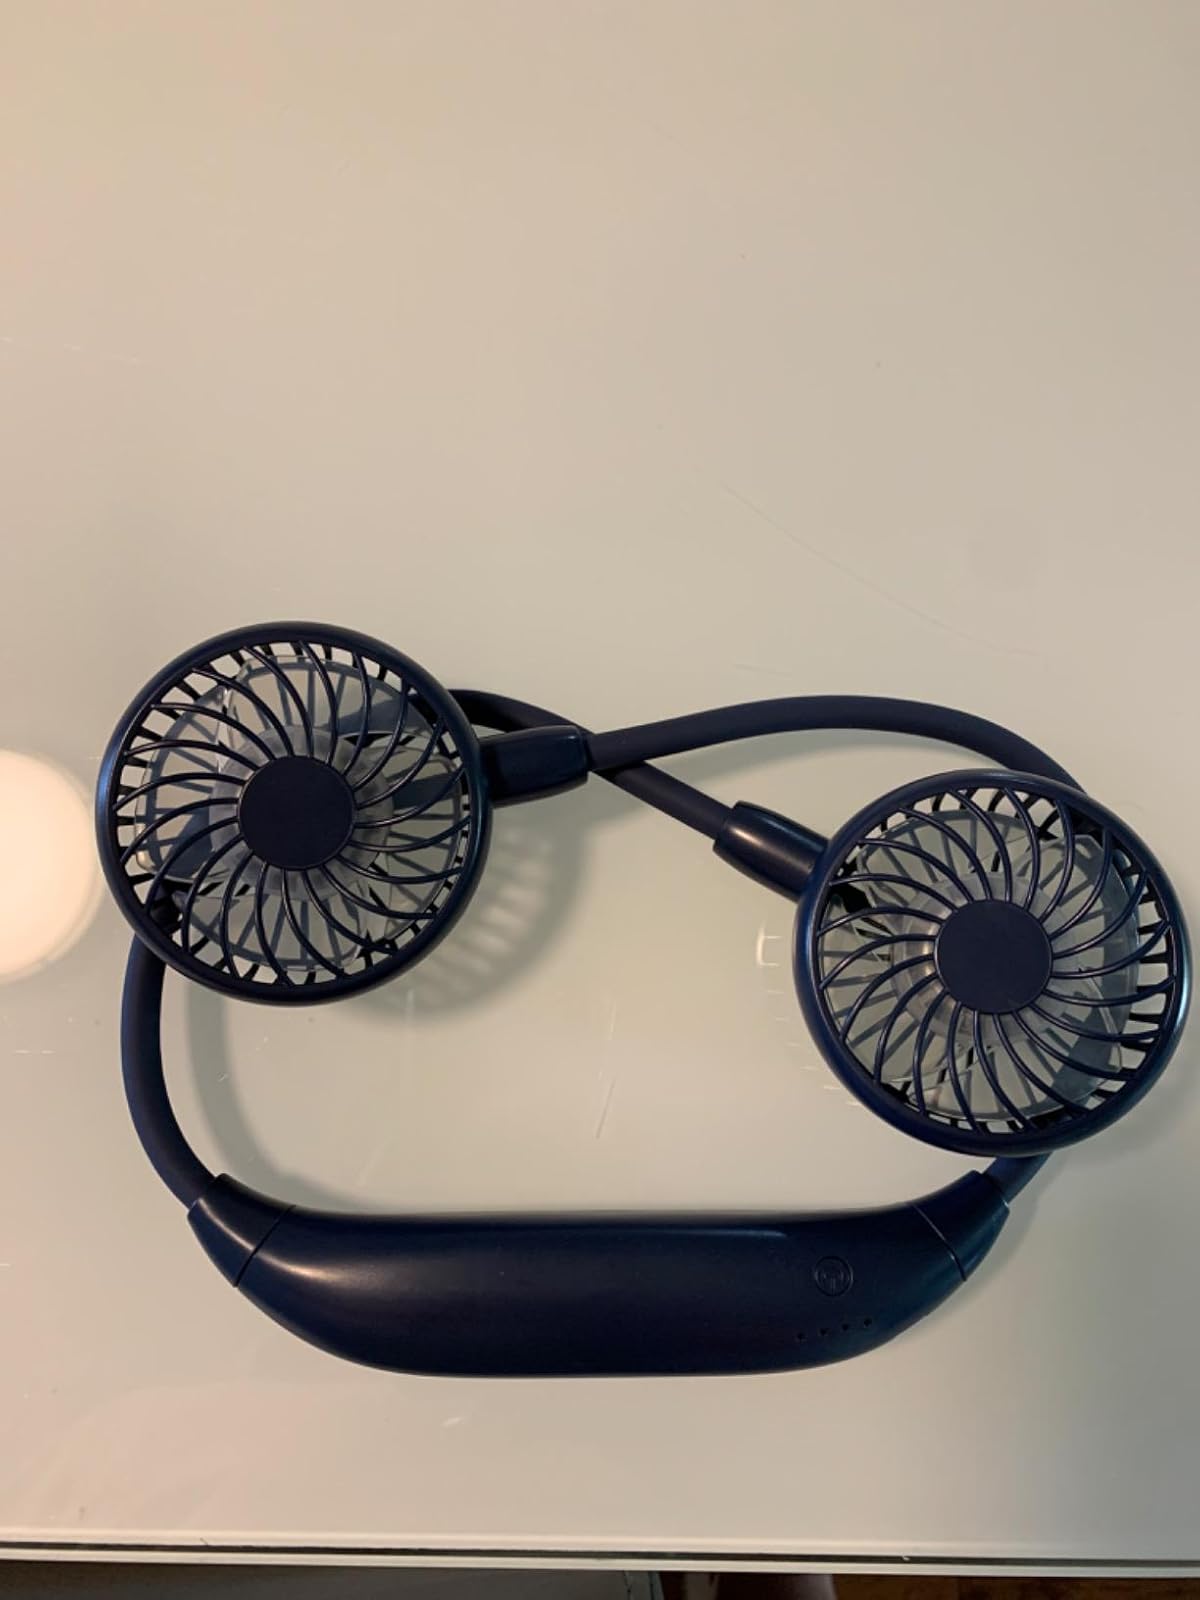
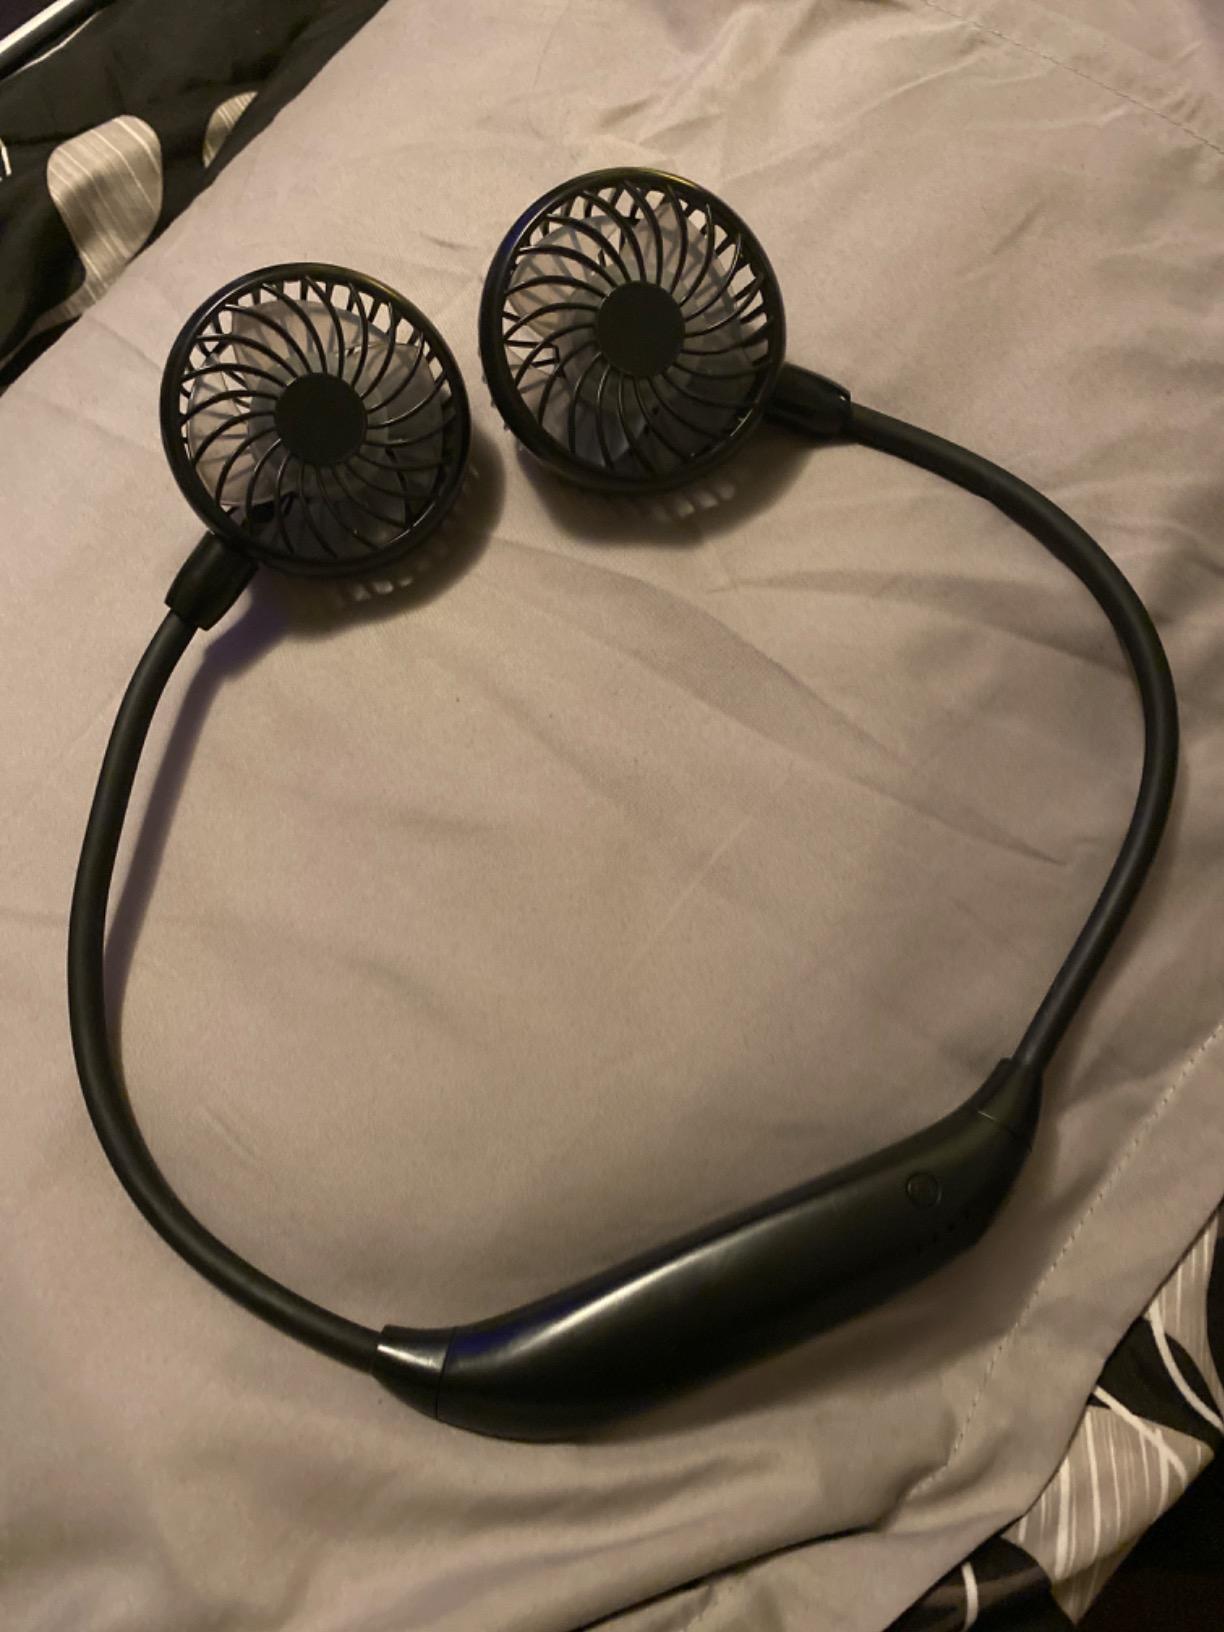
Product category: fan
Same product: no